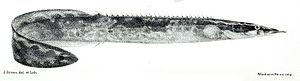
Mastacembelus est un genre de poissons d'eau douce de la famille des Mastacembelidae. Toutes les espèces ci-dessous se rencontre en Afrique et en Asie. Leur taille varie d'une dizaine de centimètres à un mètre ou plus pour les plus grands spécimens.